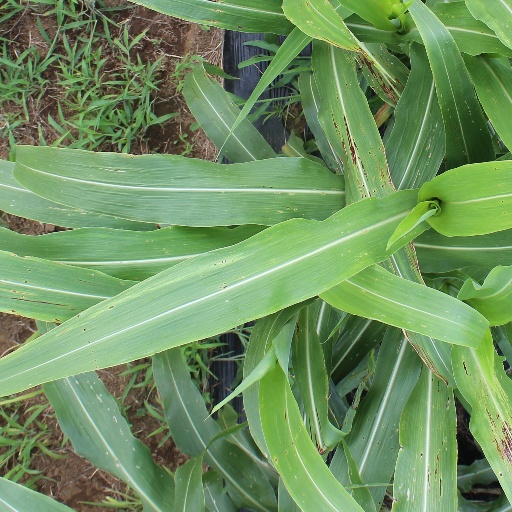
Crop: sorghum